The Beast (1996 film)

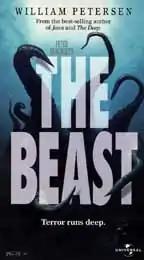

The Beast is a 1996 television movie starring William Petersen, Karen Sillas and Charles Martin Smith. Aired in two parts as a miniseries, the movie is based on the 1991 novel "Beast" by "Jaws" author Peter Benchley. The film is about a giant squid that attacks and kills several people when its food supply becomes scarce and its offspring is killed. It was filmed primarily in Sydney, New South Wales, Australia.